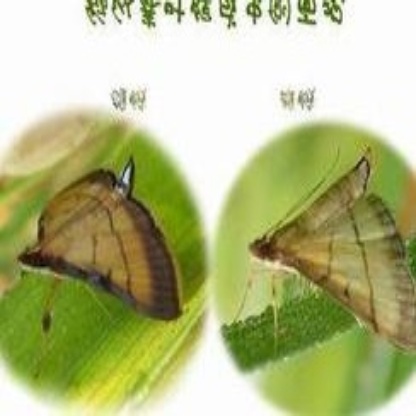
Nhãn: Sâu cuốn lá nhỏ ( Rice leaf folder)